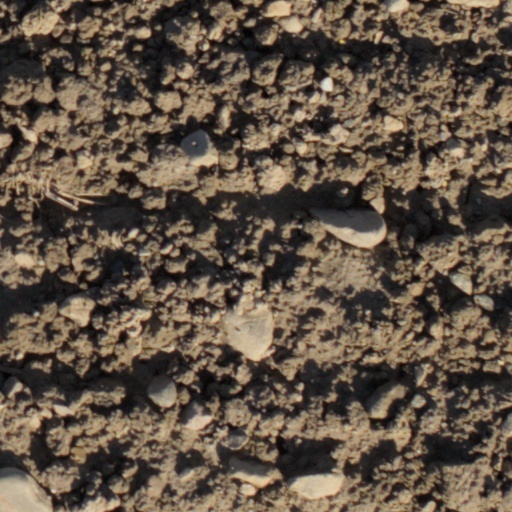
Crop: wheat